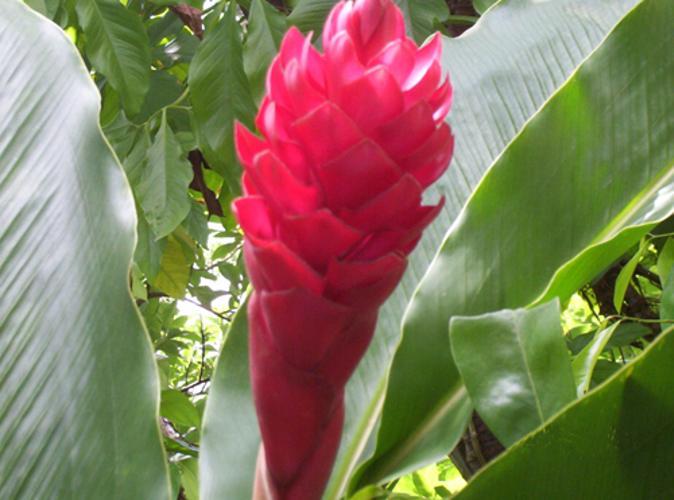
Label: red ginger